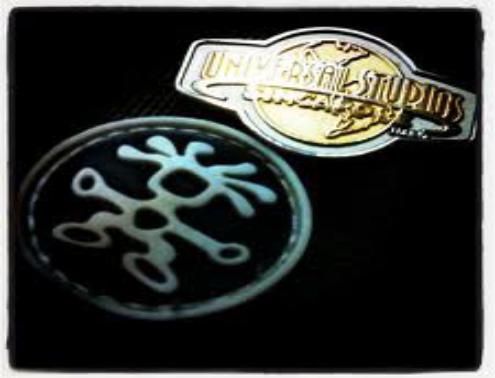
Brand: Crumpler
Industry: Clothes